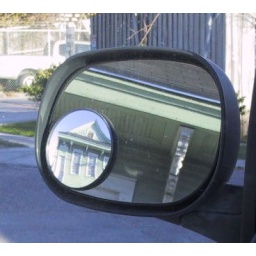
14Jan06 - An experimental shot of a reflection of a house across the street in wing mirror of the Habitat van.